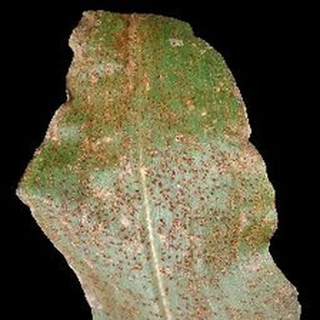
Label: corn_common_rust